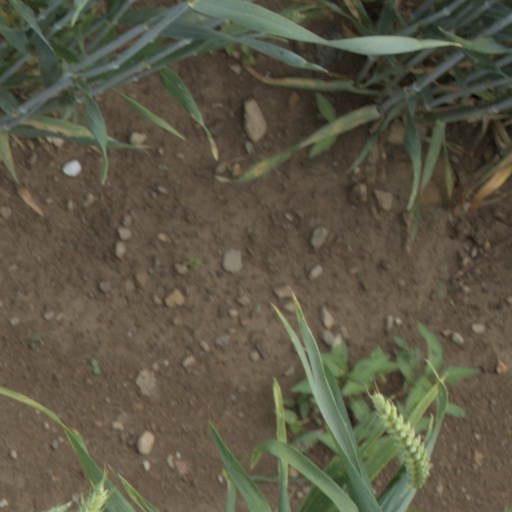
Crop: wheat